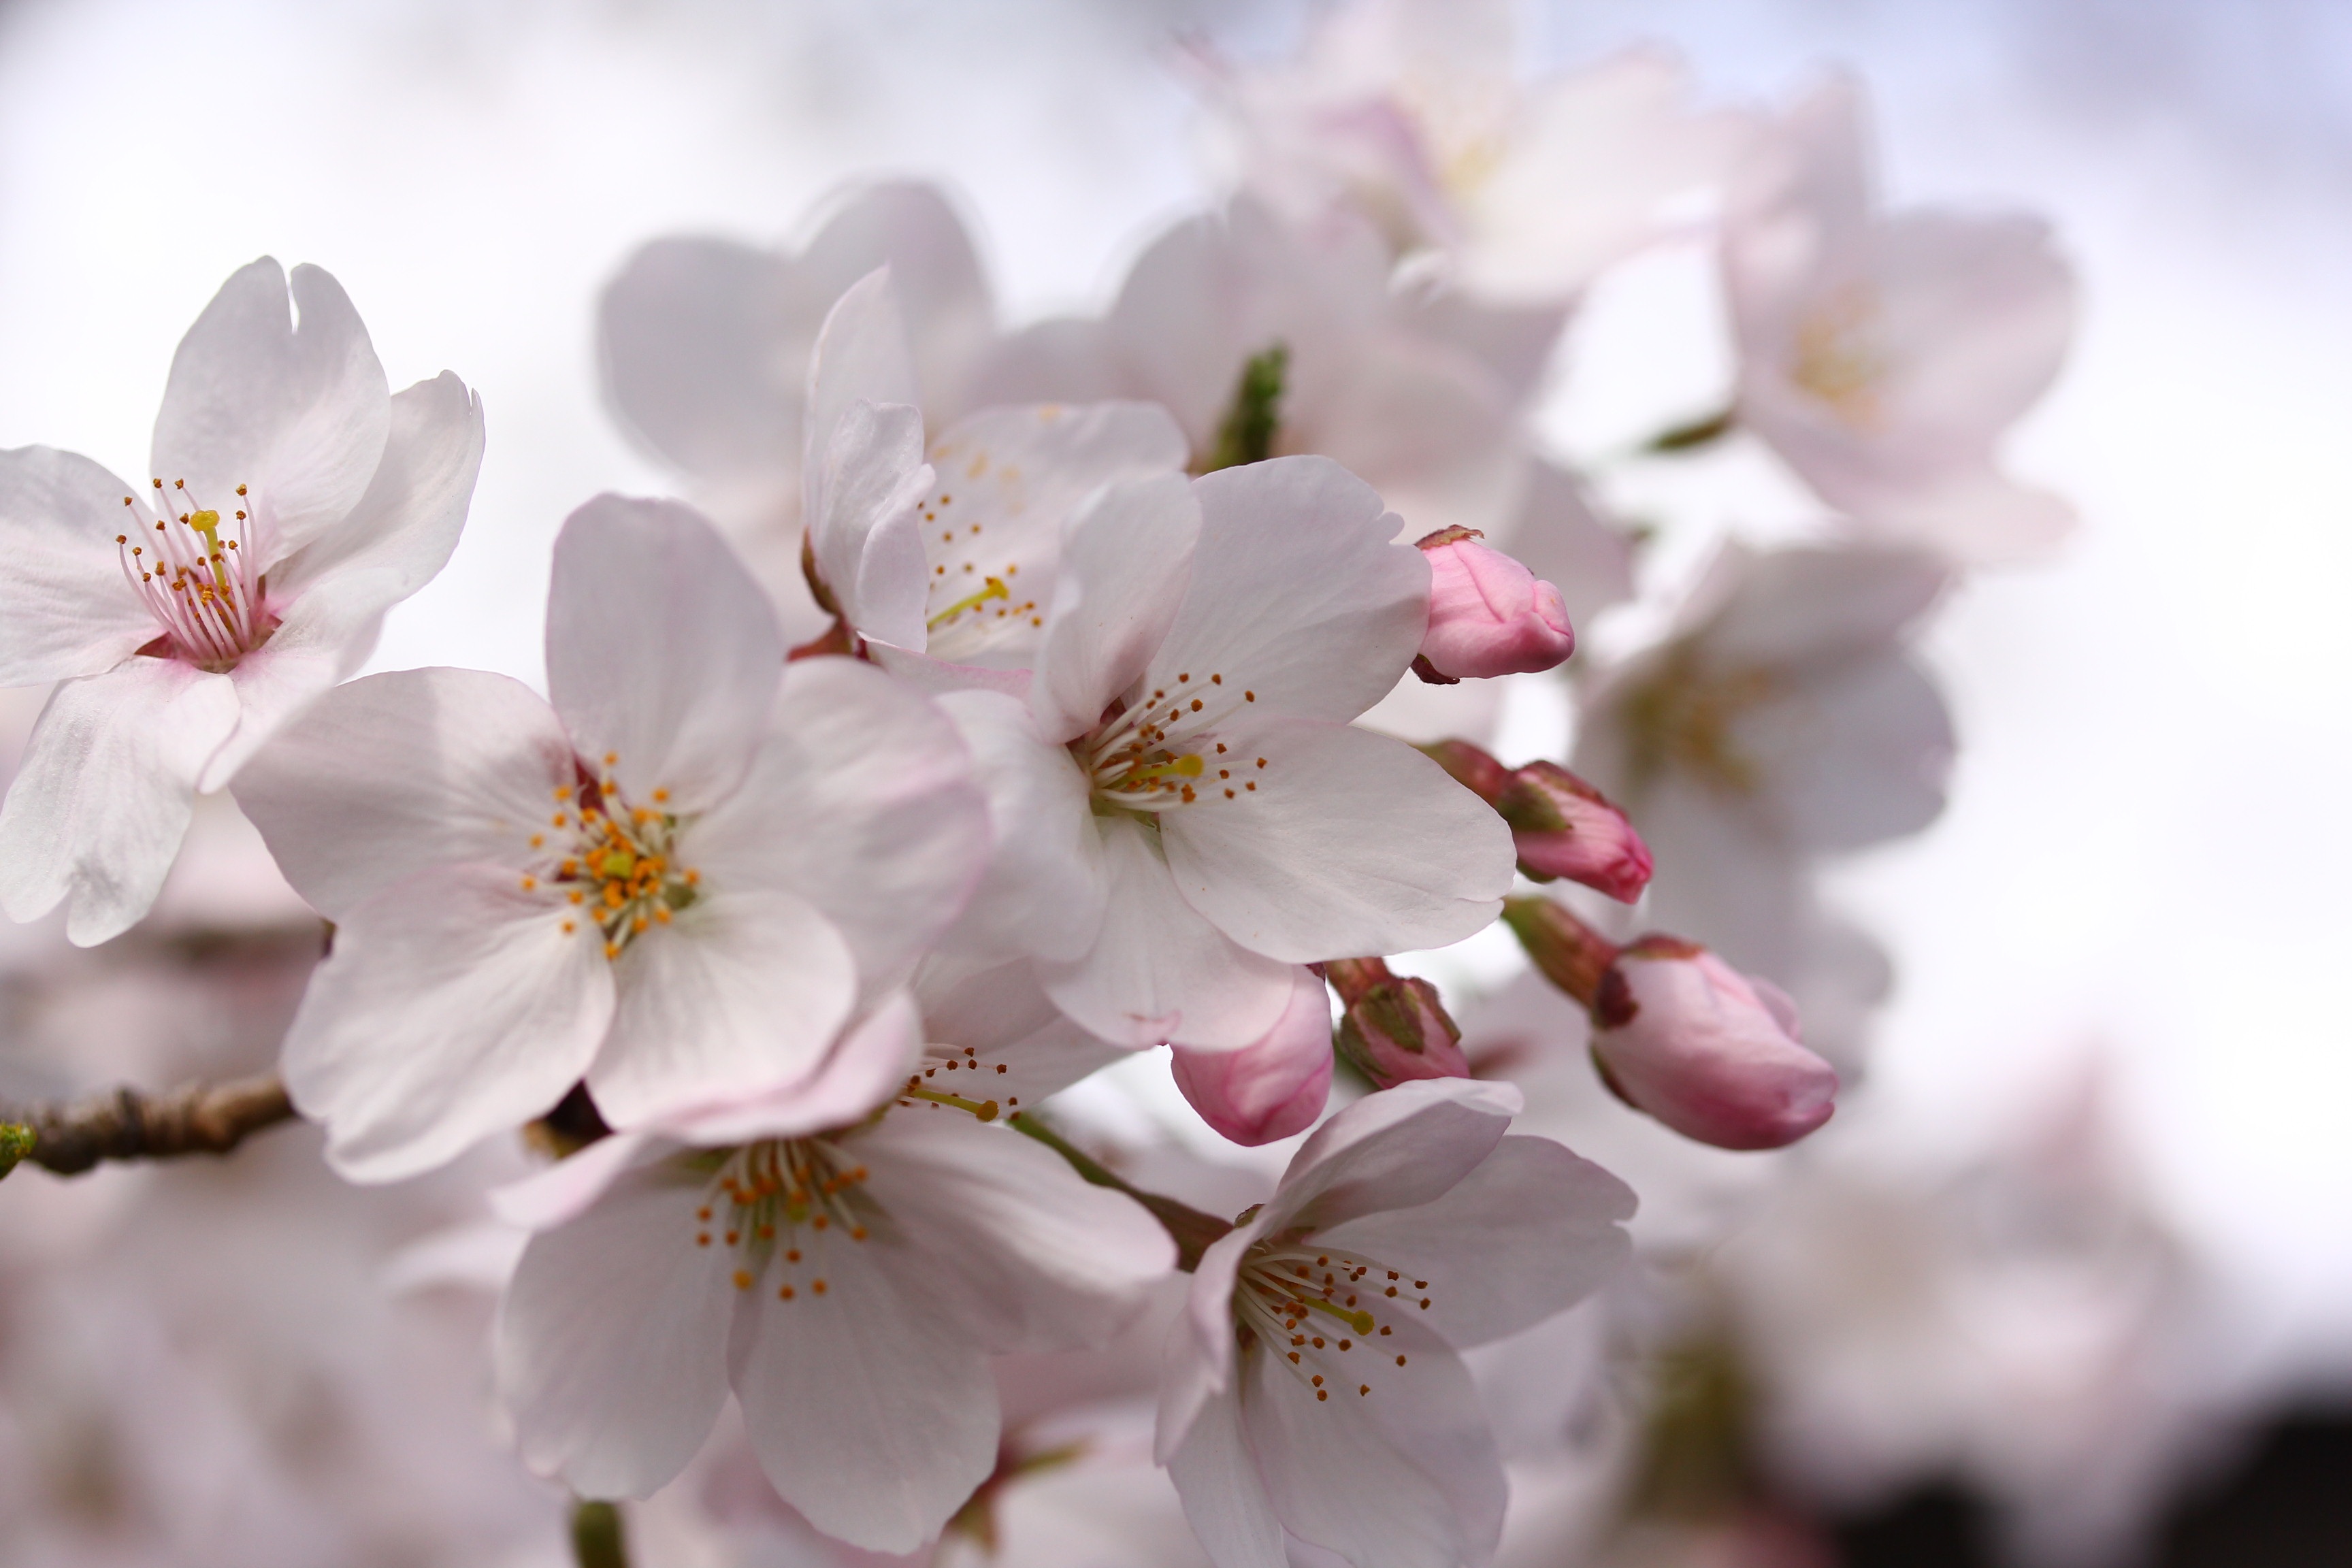
nature, branch, blossom, plant, flower, petal, food, spring, produce, japan, flora, cherry blossom, close up, sakura, cherry, macro photography, flowering plant, rose family, cherry blossoms, land plant